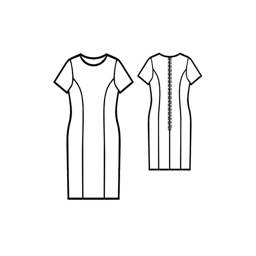
dress - sewing pattern # .